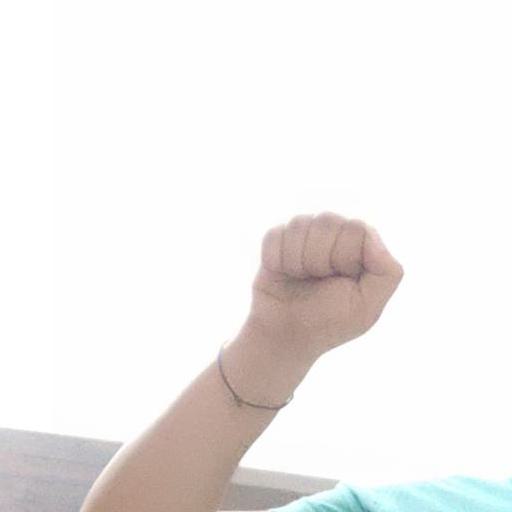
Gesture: fist